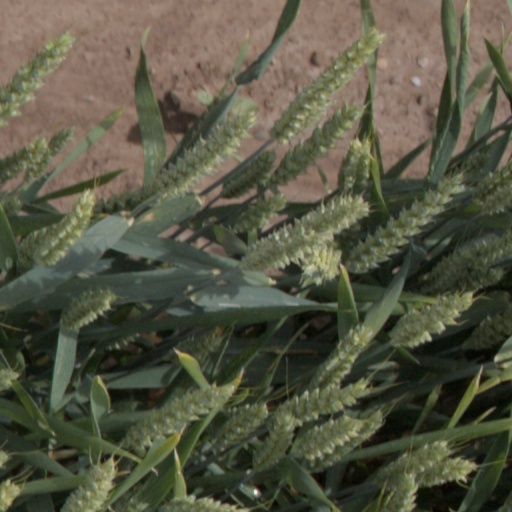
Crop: wheat